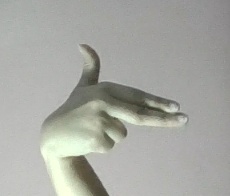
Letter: ghain